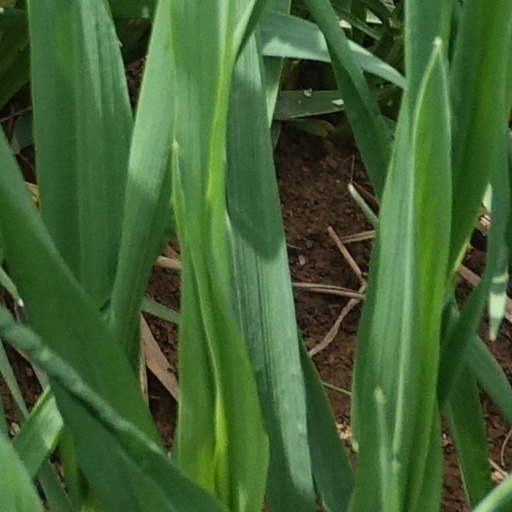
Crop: wheat